Superconducting wire

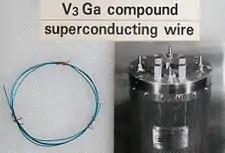
An example of a wire (VGa alloy) used in a superconducting magnet

Superconducting wires are electrical wires made of superconductive material. When cooled below their transition temperatures, they have zero electrical resistance. Most commonly, conventional superconductors such as niobium–titanium are used, but high-temperature superconductors such as YBCO are entering the market.